Sergei Yesenin

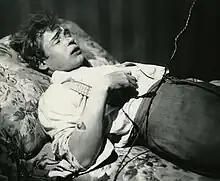
Yesenin's corpse in his hotel room

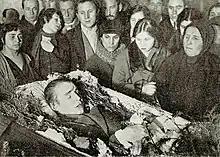
Sergey Yesenin in his coffin. The second woman on the left, hand raised, is Zinaida Reich

According to his biographers, the poet was in a state of depression and committed suicide by hanging. After the funeral in Leningrad, Yesenin's body was transported by train to Moscow, where a farewell for relatives and friends of the deceased was also arranged. He was buried on 31 December 1925, in Moscow's Vagankovskoye Cemetery. His grave is marked by a white marble sculpture.